1st federal electoral district of Campeche

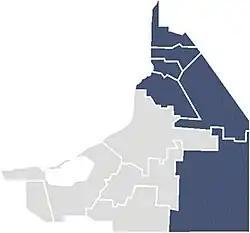
1st district in 2005–2017

The 1st federal electoral district of Campeche is one of the 300 electoral districts into which Mexico is divided for elections to the federal Chamber of Deputies and one of two such districts in the state of Campeche.